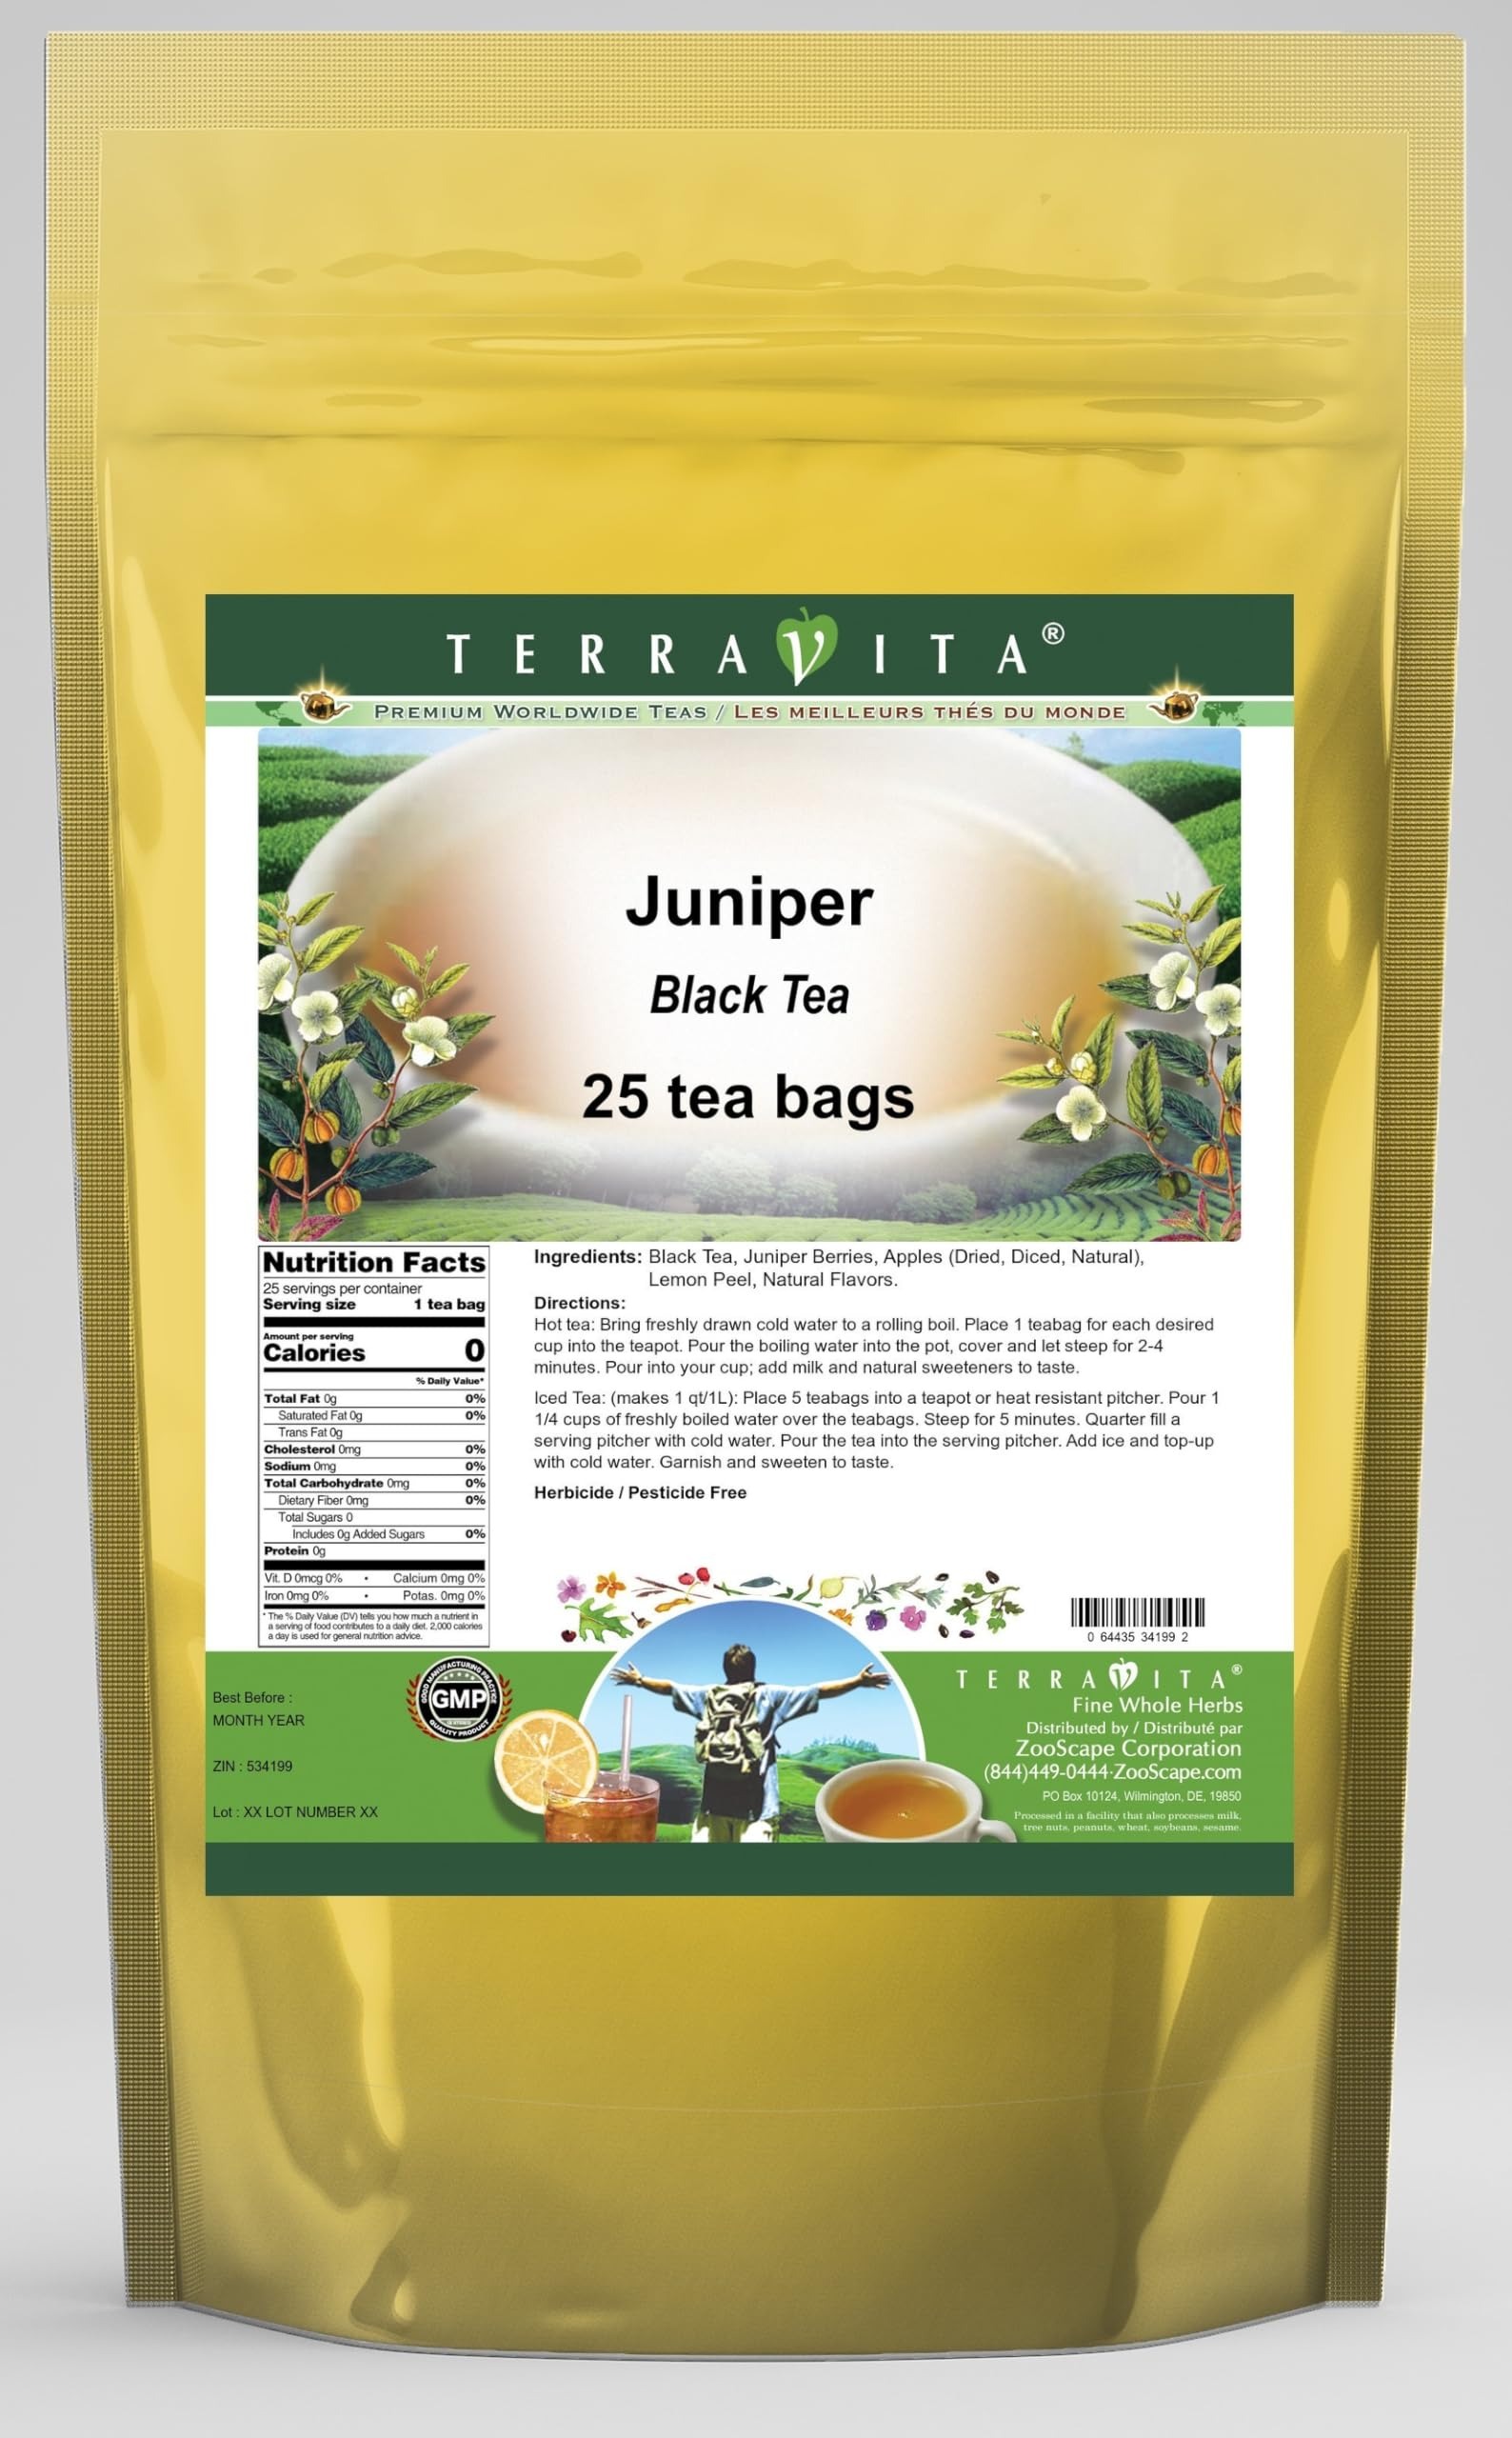
Item Name: Juniper Black Tea (25 tea bags, ZIN: 534199) - 3 Pack
Bullet Point 1: Our Juniper Black Tea is a tasty flavored Black tea with Juniper Berries, Dried Apples (Diced, Natural) and Lemon Peel that has a refreshing taste that will impress you! The unique Juniper taste is delicious! - Ingredients: Black tea, Juniper Berries, Dried Apples (Diced, Natural), Lemon Peel and Natural Juniper Flavor.
Bullet Point 2: No fillers.
Bullet Point 3: Manufacturer: TerraVita
Bullet Point 4: Size: 25 tea bags
Bullet Point 5: Black Tea Bags - Packed in a convenient upright pouch!
Product Description: Our Juniper Black Tea is a tasty flavored Black tea with Juniper Berries, Dried Apples (Diced, Natural) and Lemon Peel that has a refreshing taste that will impress you! The unique Juniper taste is delicious! - Ingredients: Black tea, Juniper Berries, Dried Apples (Diced, Natural), Lemon Peel and Natural Juniper Flavor. - Hot tea brewing method: Bring freshly drawn cold water to a rolling boil. Place 1 teabag for each desired cup into the teapot. Pour the boiling water into the pot, cover and let steep for 2-4 minutes. Pour into your cup; add milk and natural sweeteners to taste. - Iced tea brewing method: (to make 1 liter/quart): Place 5 teabags into a teapot or heat resistant pitcher. Pour 1 1/4 cups of freshly boiled water over the teabags. Steep for 5 minutes. Quarter fill a serving pitcher with cold water. Pour the tea into the serving pitcher. Add ice and top-up with cold water. Garnish and sweeten to taste. - TerraVita is an exclusive line of premium-quality, natural source products that use only the finest, purest and most potent ingredients found around the world. TerraVita is hallmarked by the highest possible standards of purity, potency, stability and freshness. All of our products are prepared with the highest elements of quality control, from raw materials through the entire manufacturing process, up to and including the moment that the bottles or bags are sealed for freshness and shipped out to you. Our highest possible standards are certified by independent laboratories and backed by our personal guarantee. - TerraVita exists to meet and ensure your family's health and wellness without the harmful effects of chemicals and health products. We strive to make all of our products affordable and reliable and are constantly searching the market to maintain our
Value: 75.0
Unit: Count

Price: 46.8